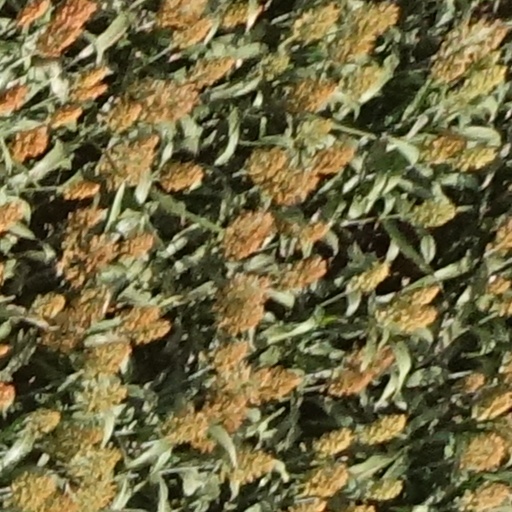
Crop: sorghum